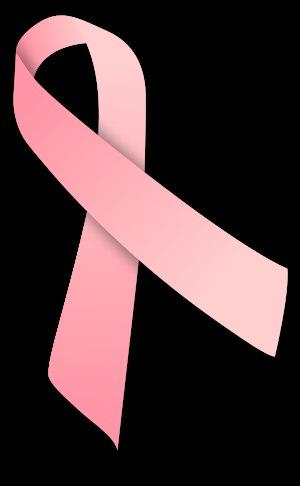
Le cancer du sein est une tumeur maligne de la glande mammaire. Autrement dit, c'est un cancer qui naît dans les unités cellulaires dont la fonction est de sécréter le lait, les unités ducto-lobulaires du sein, essentiellement chez la femme. 8 cancers du sein sur 10 se déclarent après 50 ans.
Le ruban rose est un symbole international utilisé par des personnes, des entreprises et des organisations qui s’impliquent dans la sensibilisation au cancer du sein.